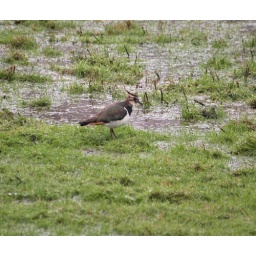
on his own in a clear patch in the snow filled field